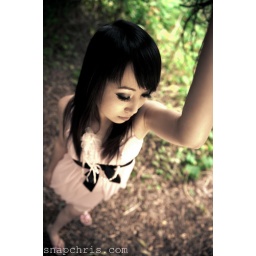
Asian girl lost in the forest